Madonna and Child with Saint Anne (Dei Palafrenieri)

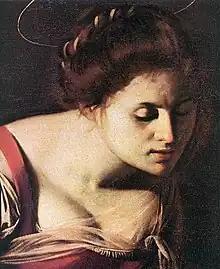
A close-up image of Virgin Mary showing too much breast. A visual that could possibly be why the altarpiece was removed.

Saint Anne, whom the painting is intended to honor, is a wrinkled old grandmother, who witnesses the event. She is depicted more loosely, sketchily, and thinner than the other two figures. Saint Anne is on the farther right wearing a dark navy-blue dress. She is the mother of the Virgin Mary and the grandmother of Jesus Christ. The Virgin Mary and Saint Anne are depicted with thin gold ring halos. However, Jesus is the only figure who does not have a halo. This is strange because usually in Christian artwork, Jesus is depicted having the brightest halo to draw attention to him, Caravaggio did not do that in this painting.